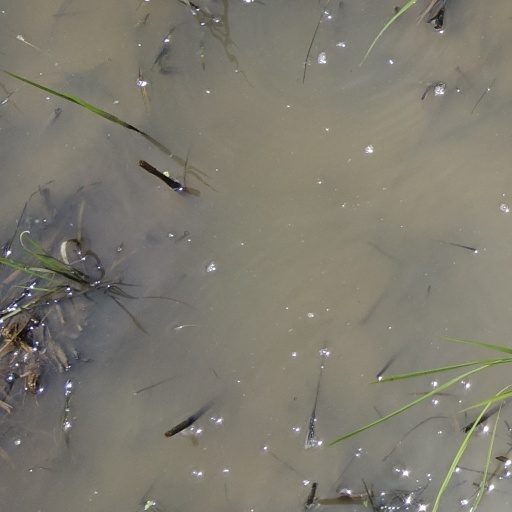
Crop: rice